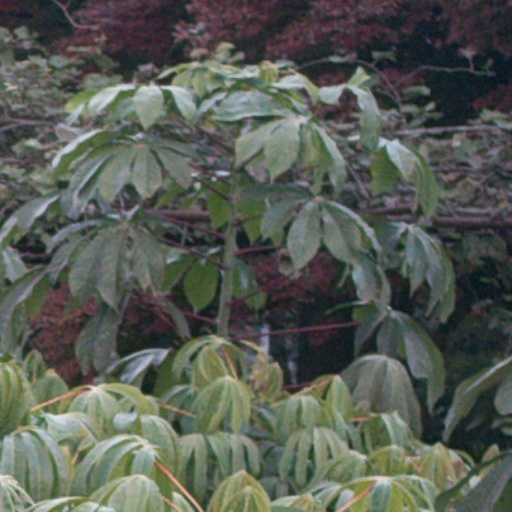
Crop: cassava